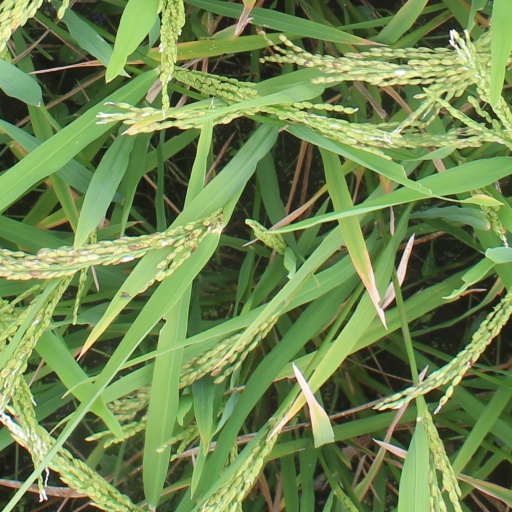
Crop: rice